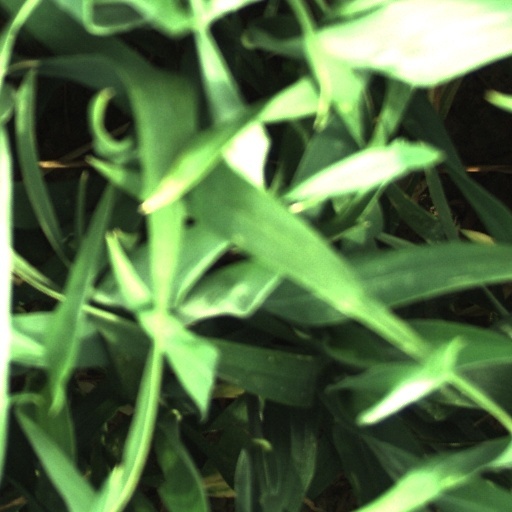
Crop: wheat